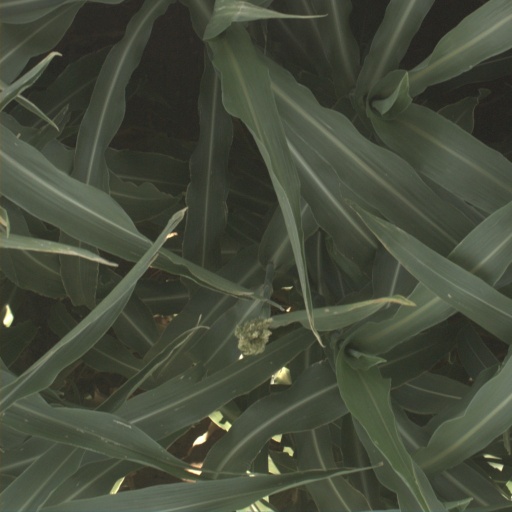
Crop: sorghum